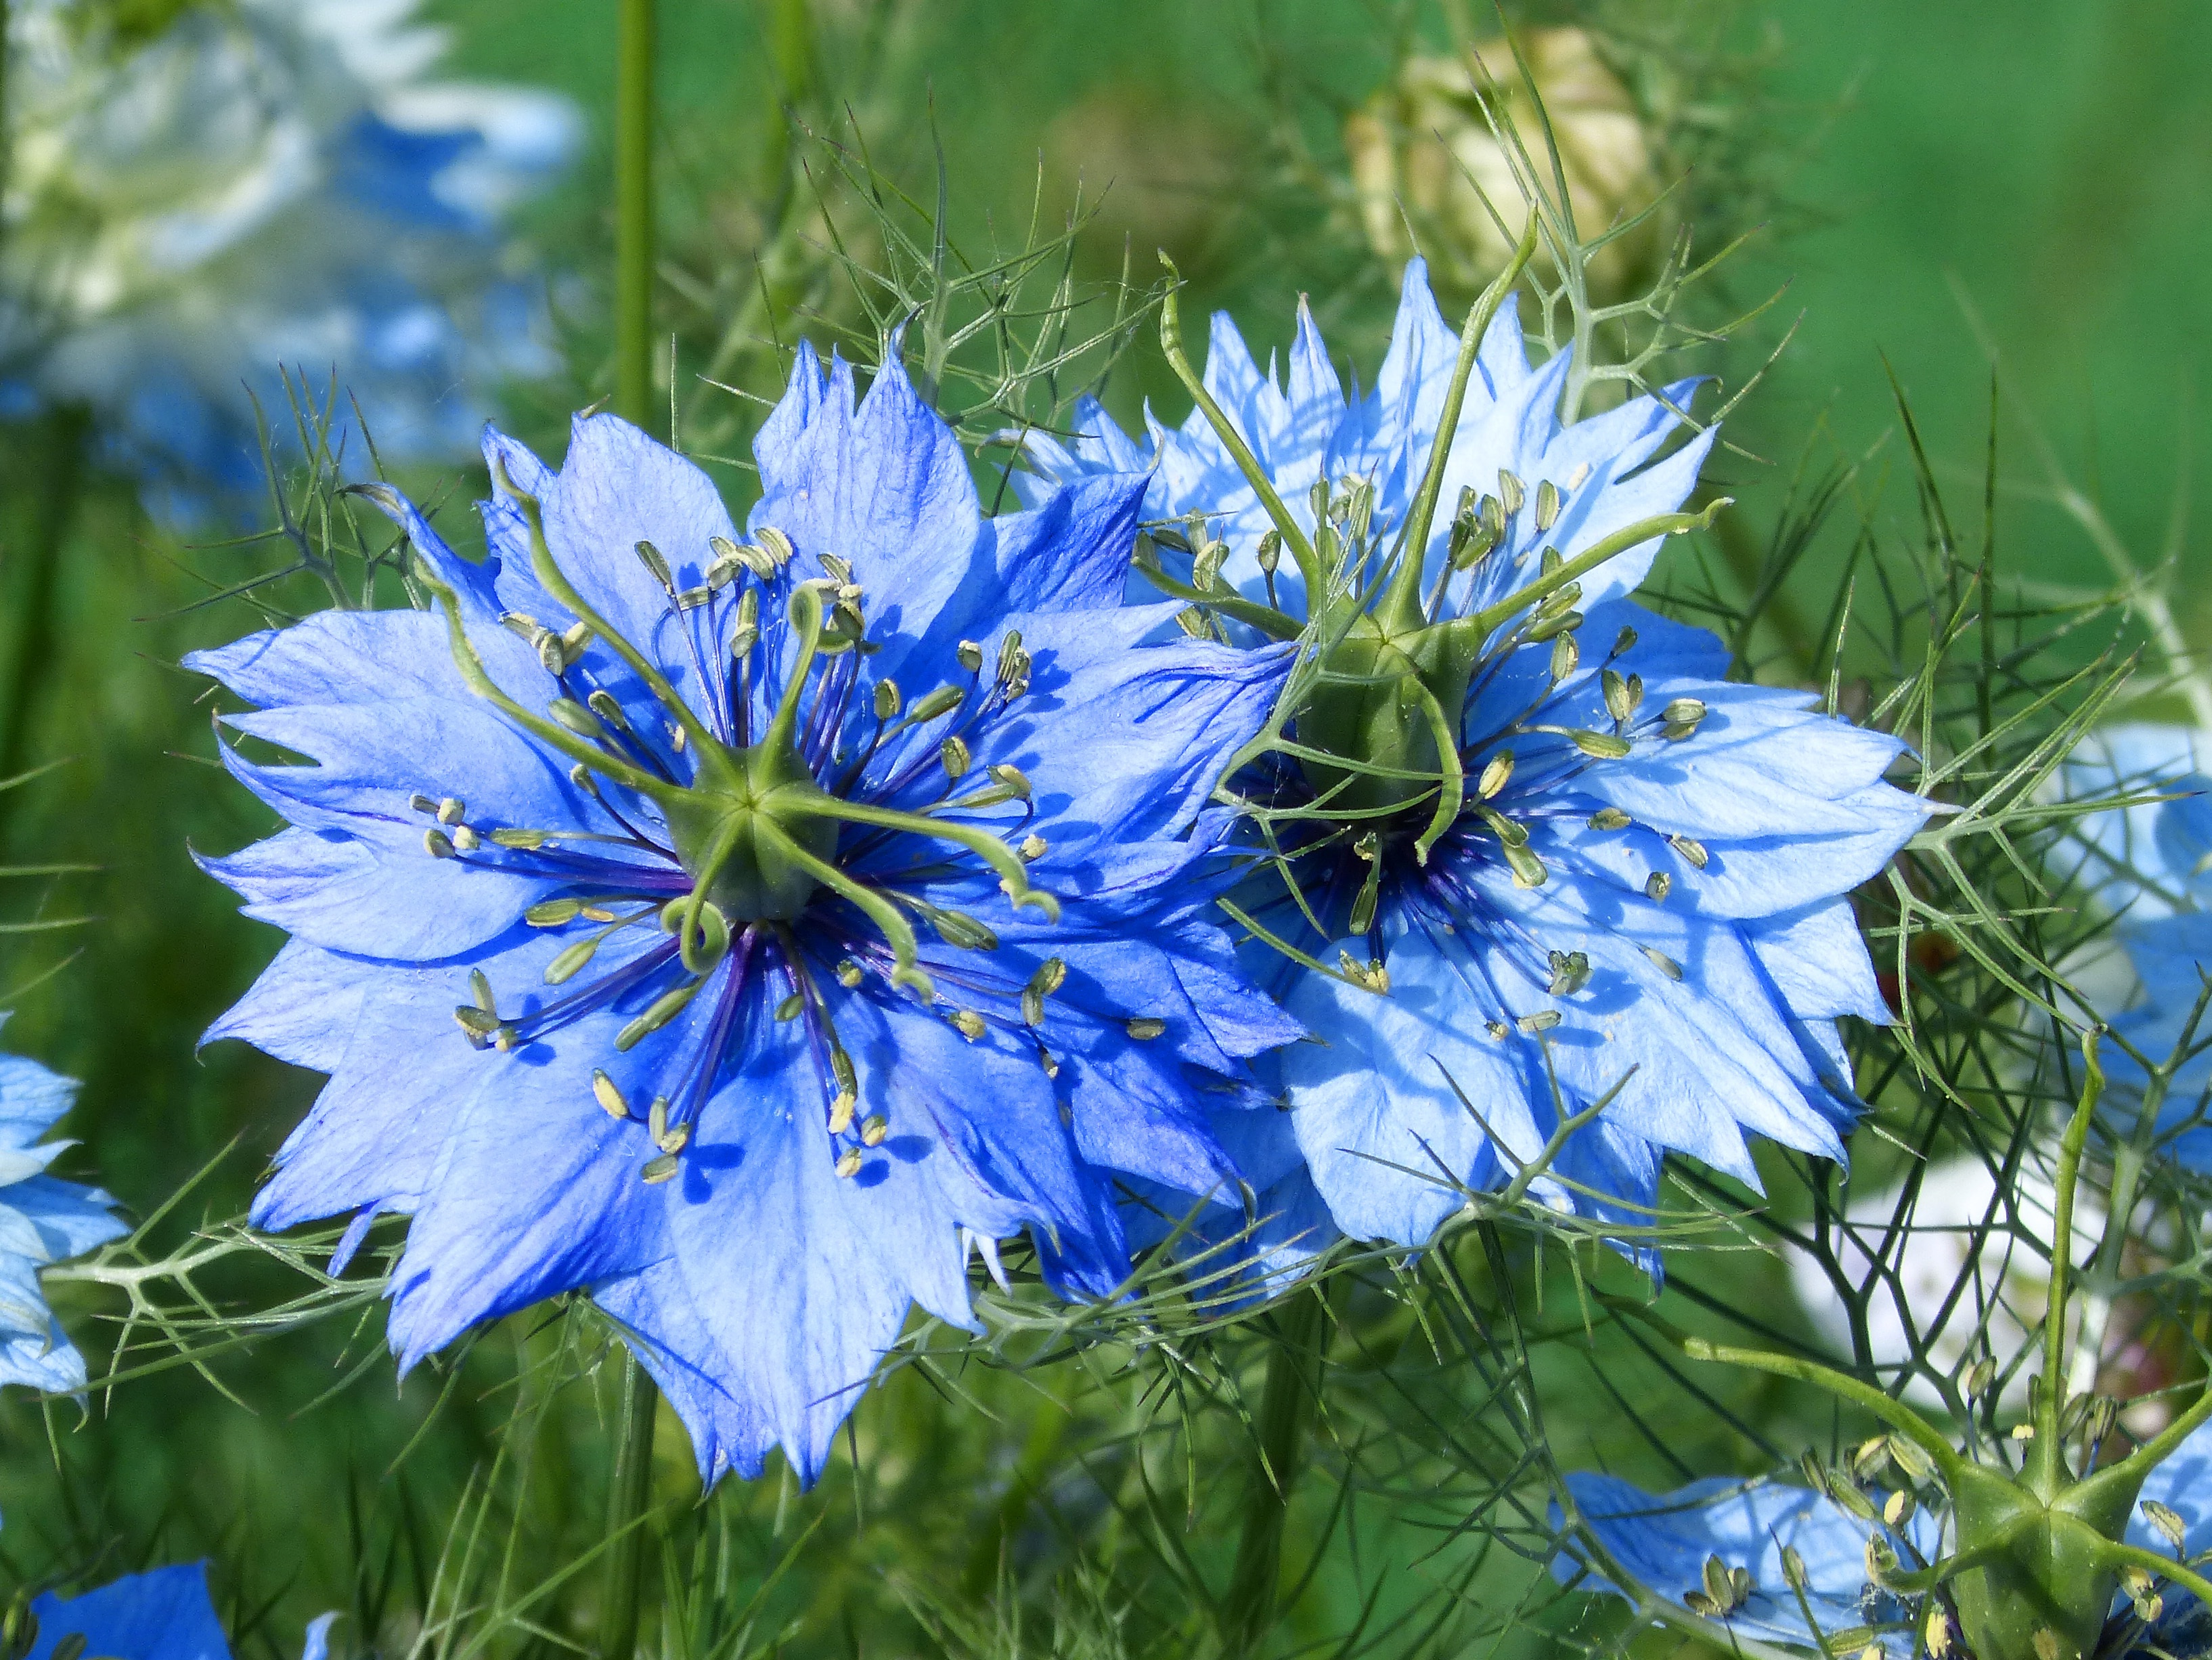
plant, meadow, flower, food, herb, produce, vegetable, garden, flora, blue flower, wildflower, aster, beauty, nigella, chicory, flowering plant, daisy family, fennel flower, blue star, clavellina, land plant, leaf vegetable